Cheonghae Unit

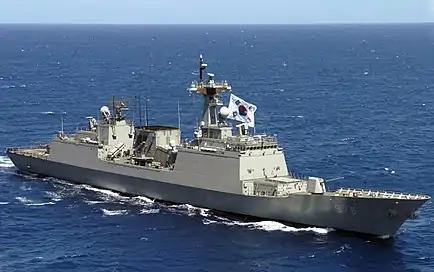

ROKS "Dae Joyeong" was dispatched in July 2009 to relieve the "Munmu the Great", and rescued four civilian vessels. In August, the "Dae Joyeong" raided a pirate vessel that had been pursuing the Bahamian container ship "Notos Scan". In September, it freed the Cypriot commercial vessel "Alexandria", along with five Yemeni crew members who were being held by pirates.